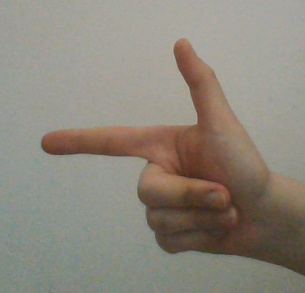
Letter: yaa